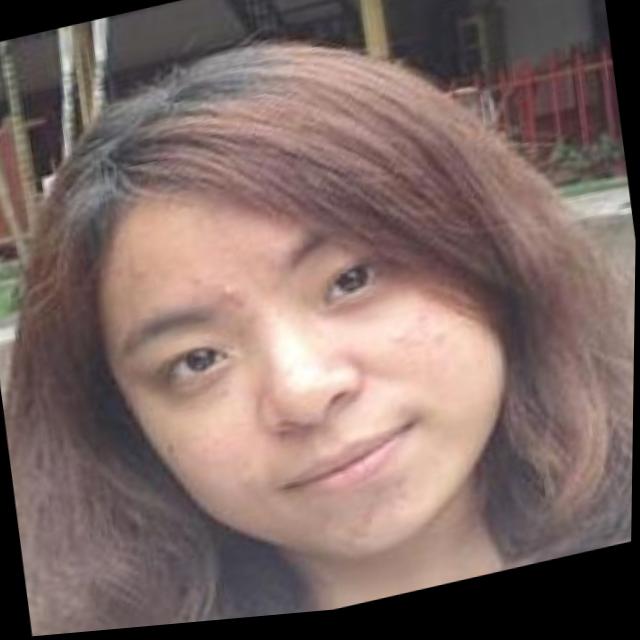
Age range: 21-44